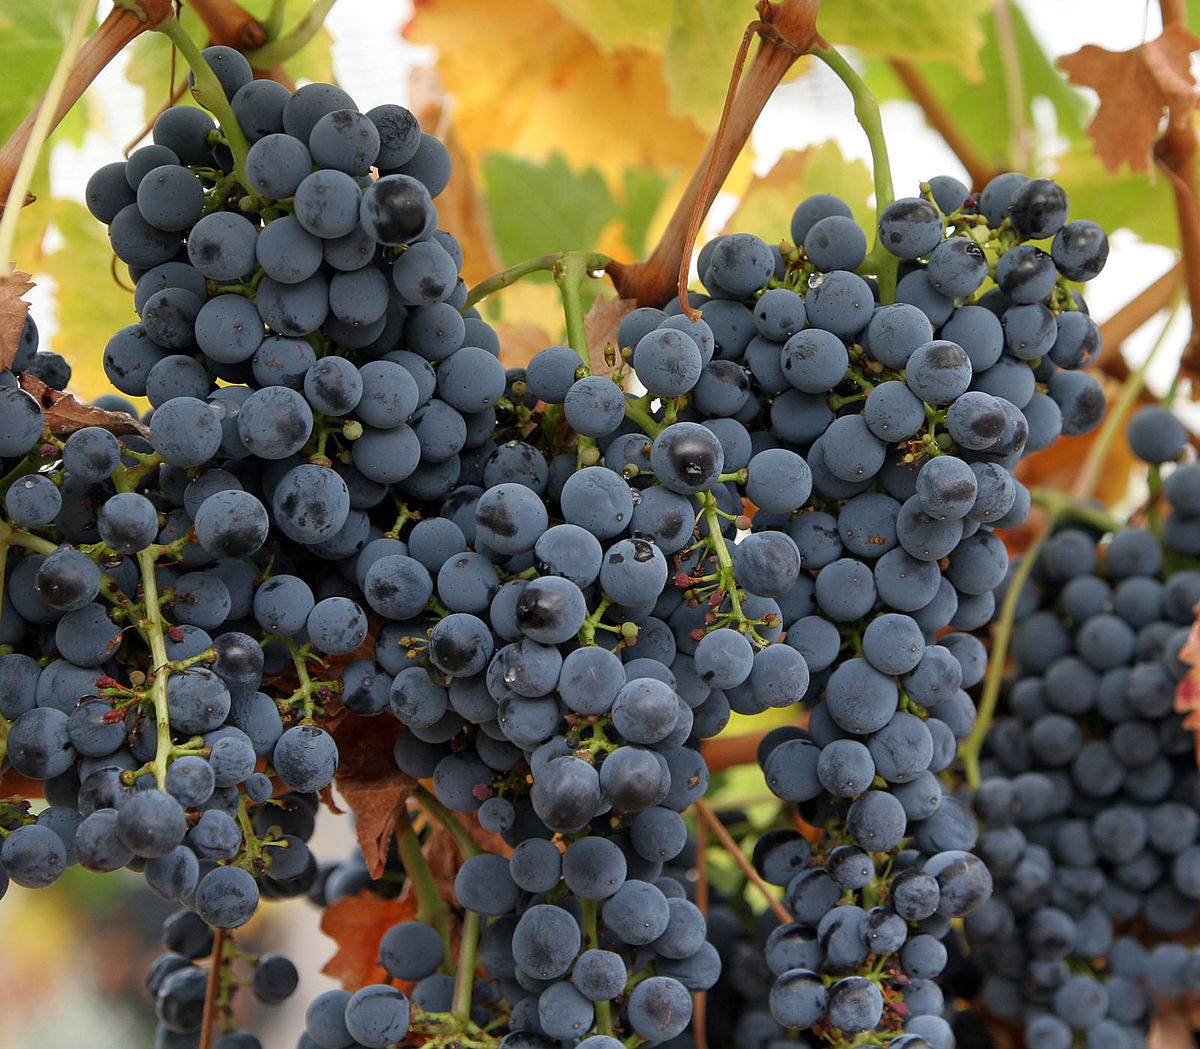
Label: Grapes